Storm Uru

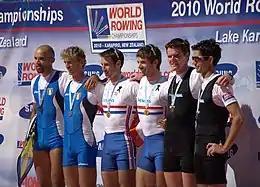
Uru (far right), at the medal ceremony for the lightweight double sculls at the 2010 World Rowing Championships at Lake Karapiro

At the 2009 World Rowing Championships, Uru and Taylor won the gold medal in the lightweight double sculls, and took the bronze medal at the following year's World Championships.